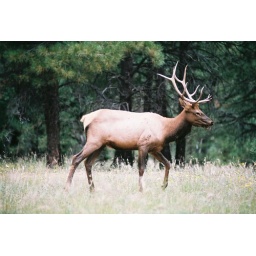
This stately male was walking through camp in the Kaibab National Forest.